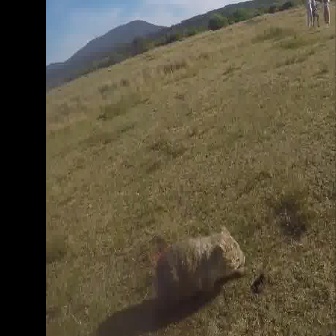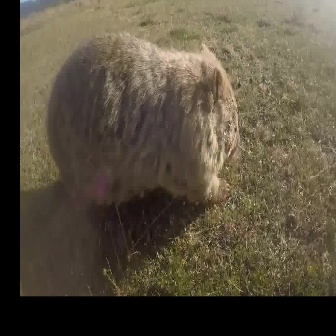
  Please identify the target specified by the bounding box [154,223,245,314] in the first image and locate it in the second image. Return the coordinates in [x_min,y_min,x_max,y_max] format.
Answer: [46,32,239,225]